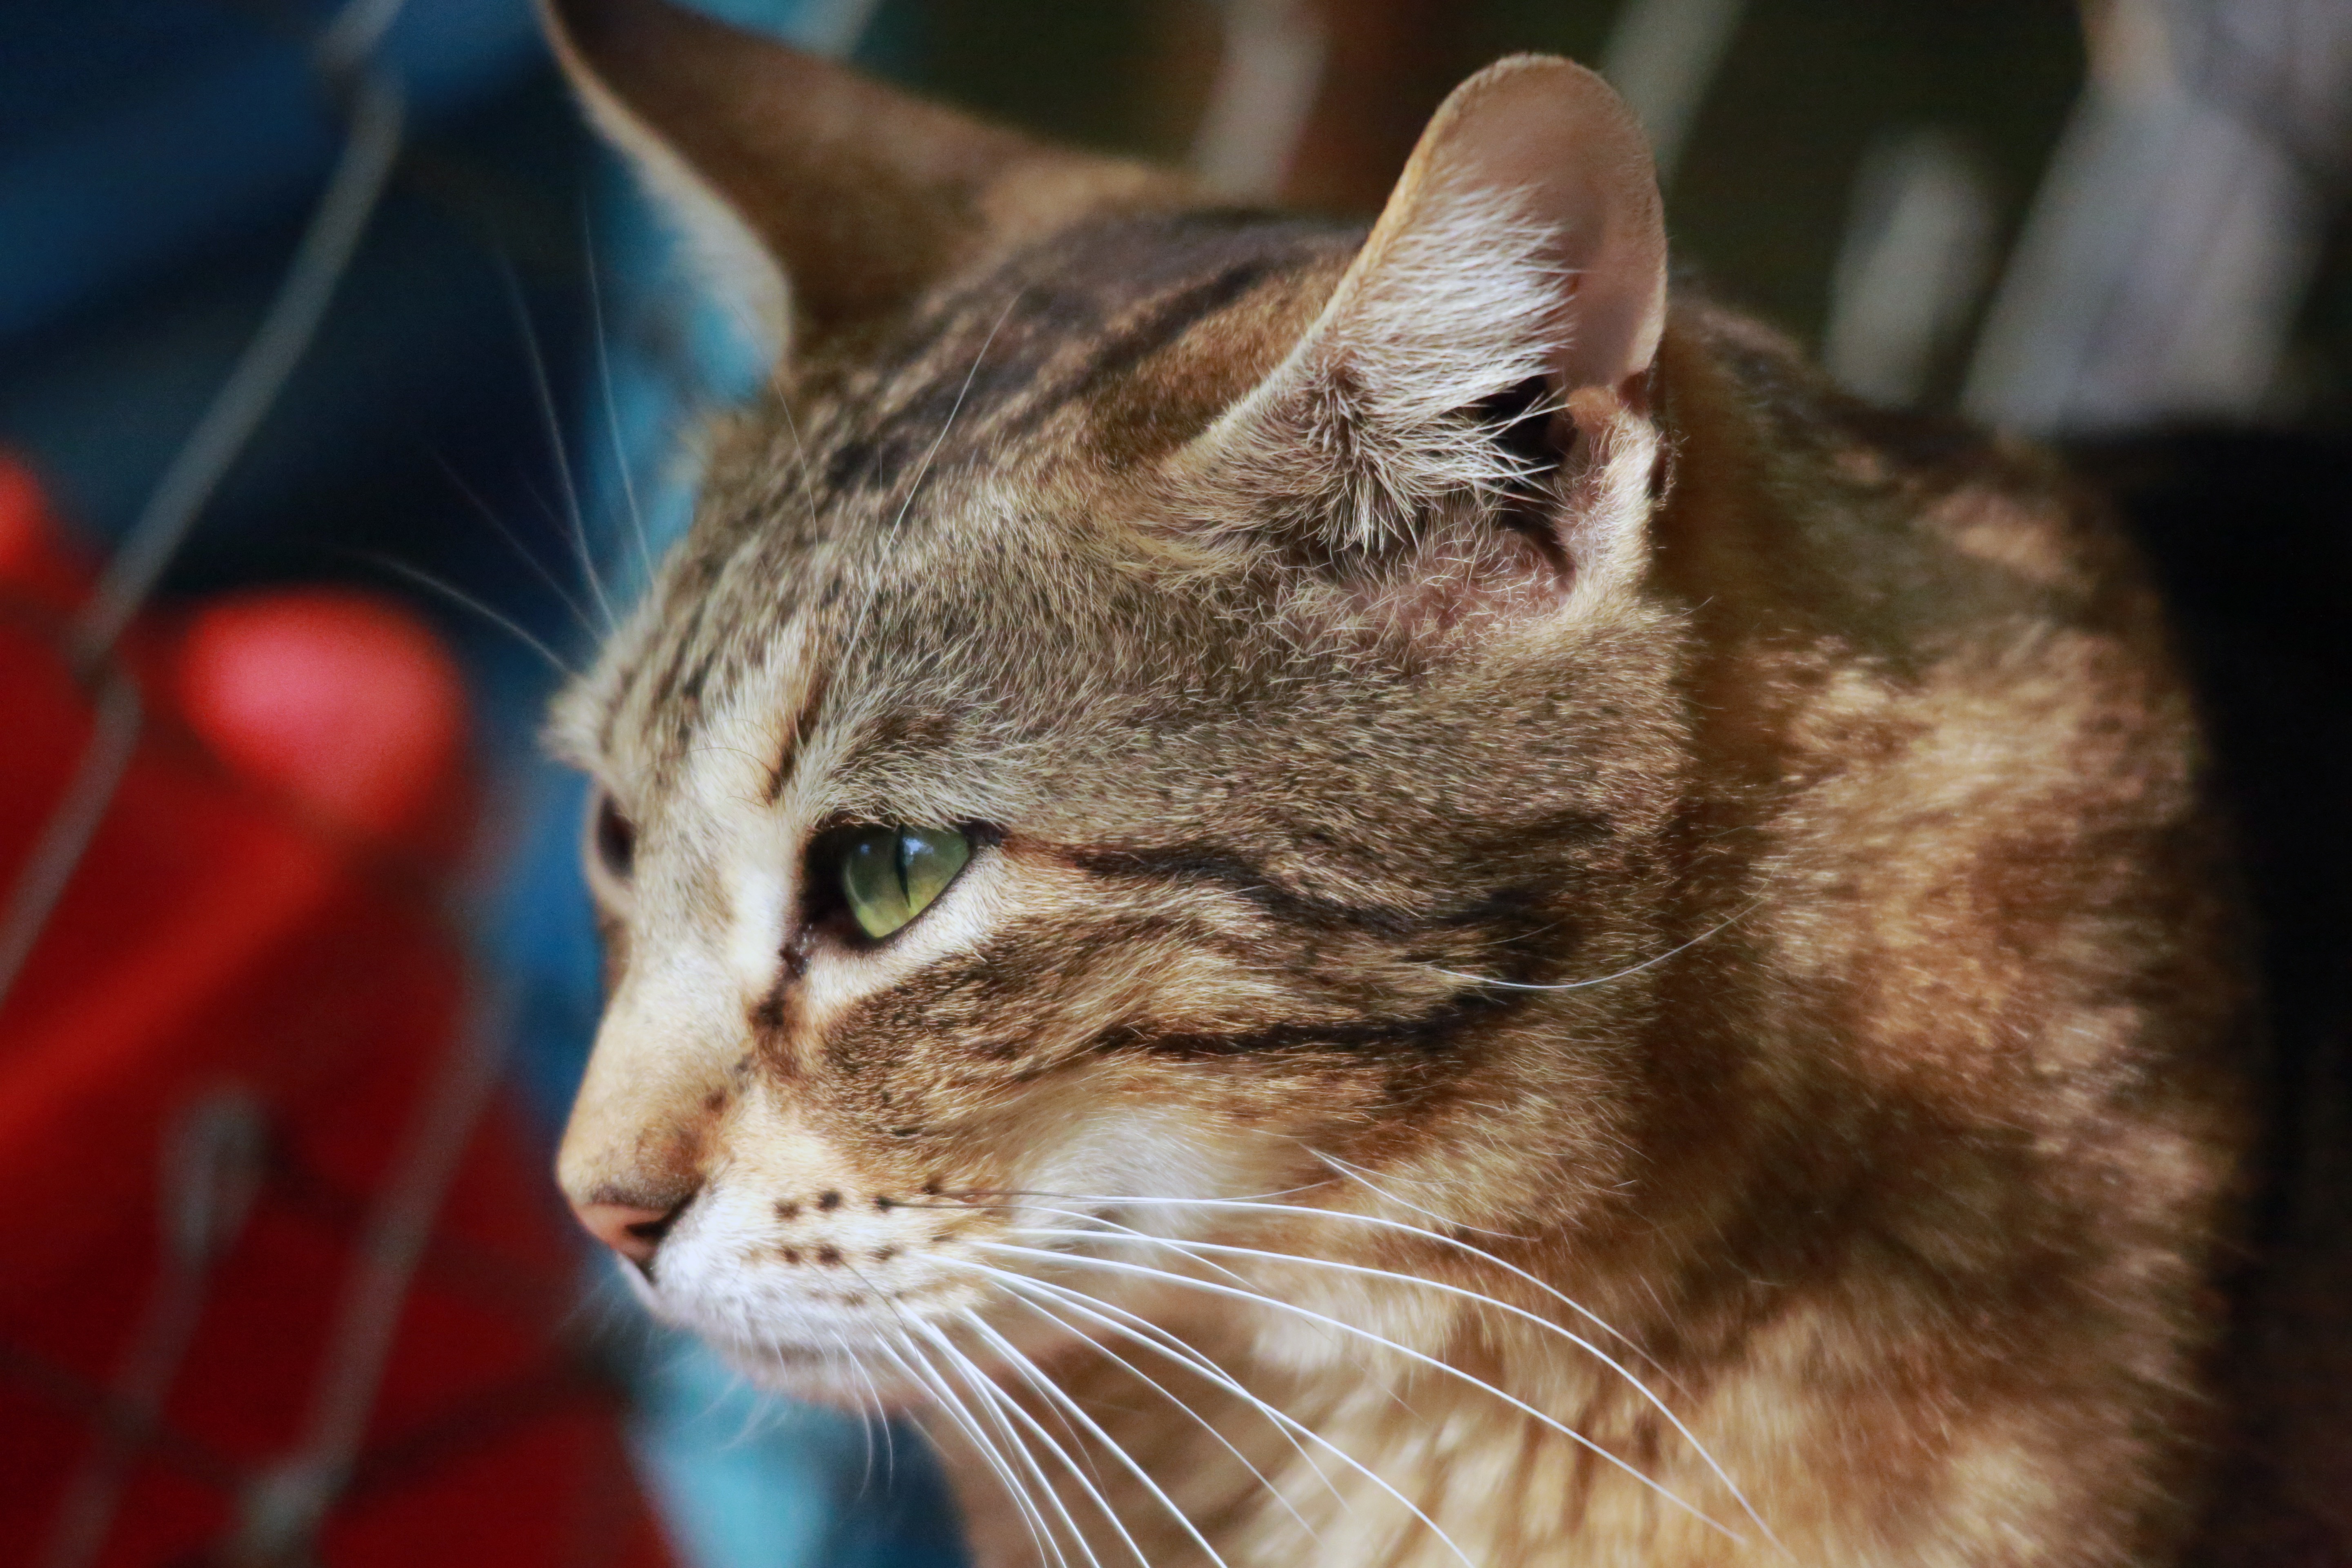
animal, cat, mammal, fauna, close up, nose, whiskers, vertebrate, alley cat, cat head, cat face, tabby cat, european shorthair, wild cat, small to medium sized cats, cat like mammal, carnivoran, domestic short haired cat, pixie bob, rusty spotted cat